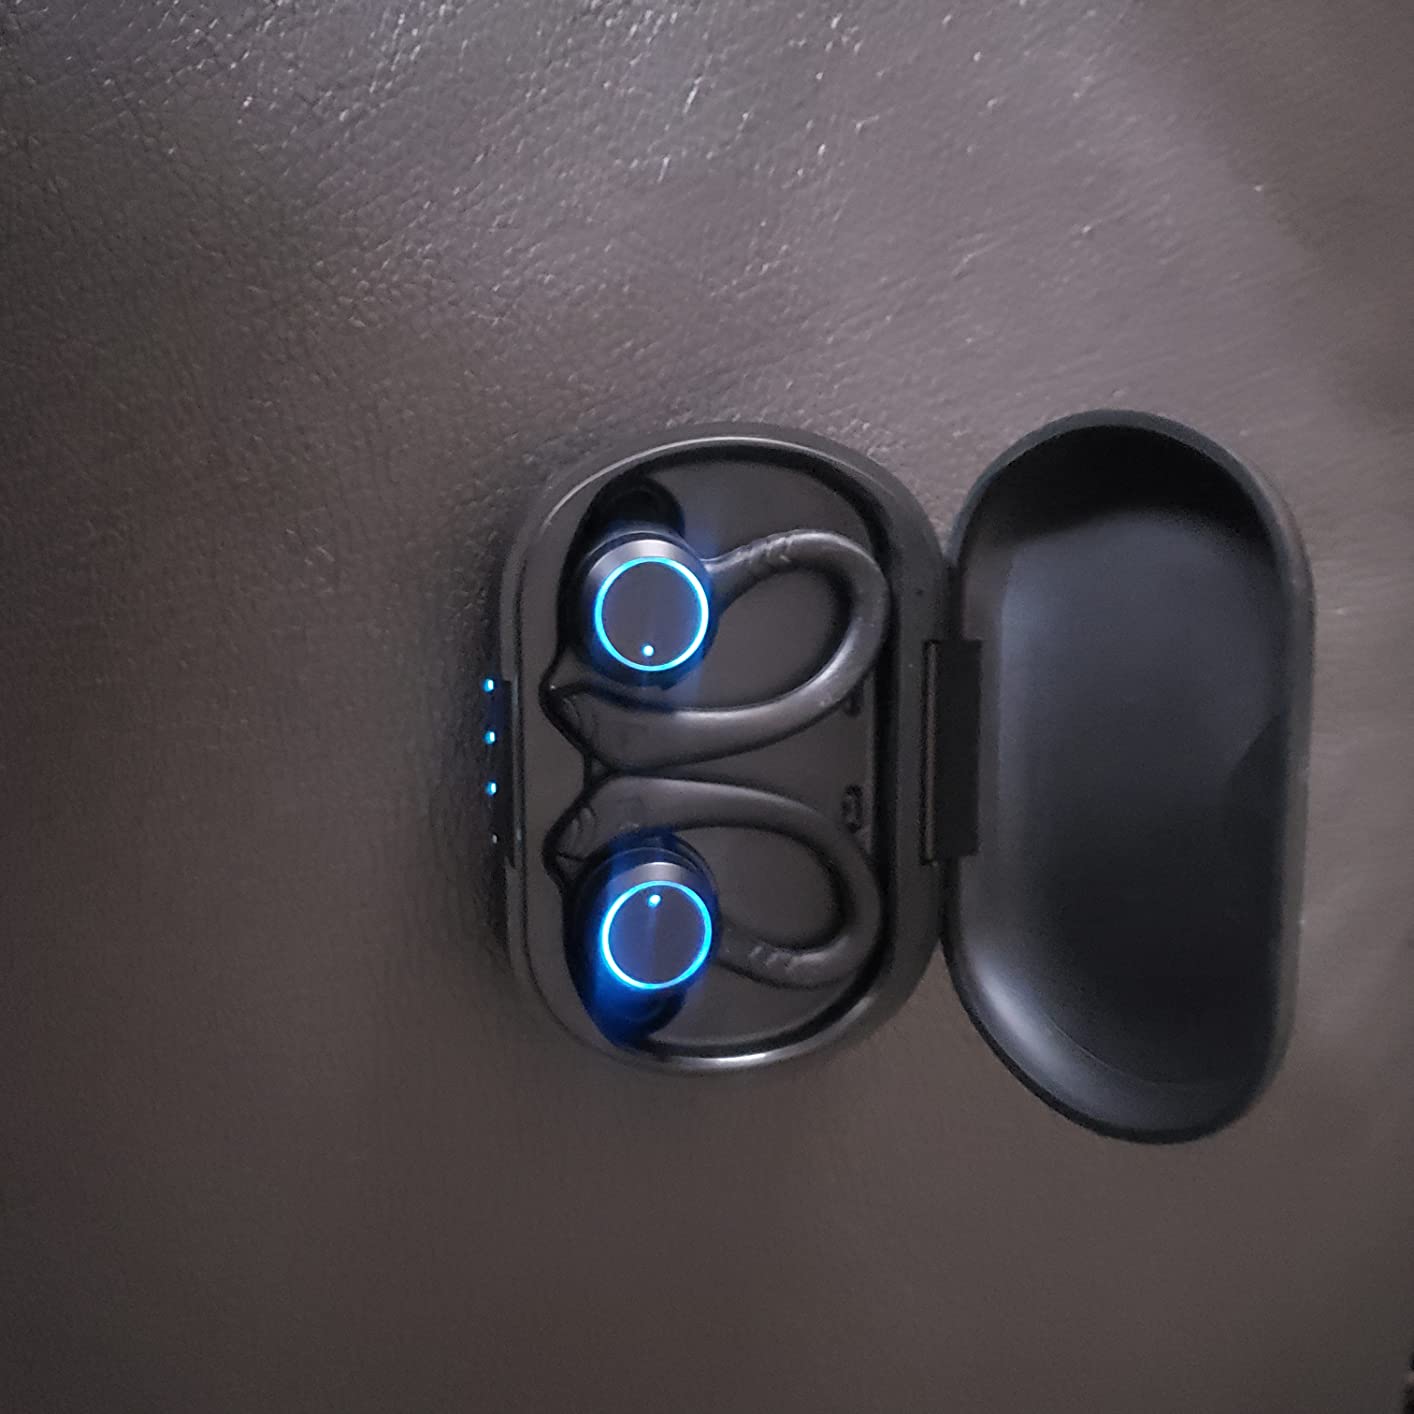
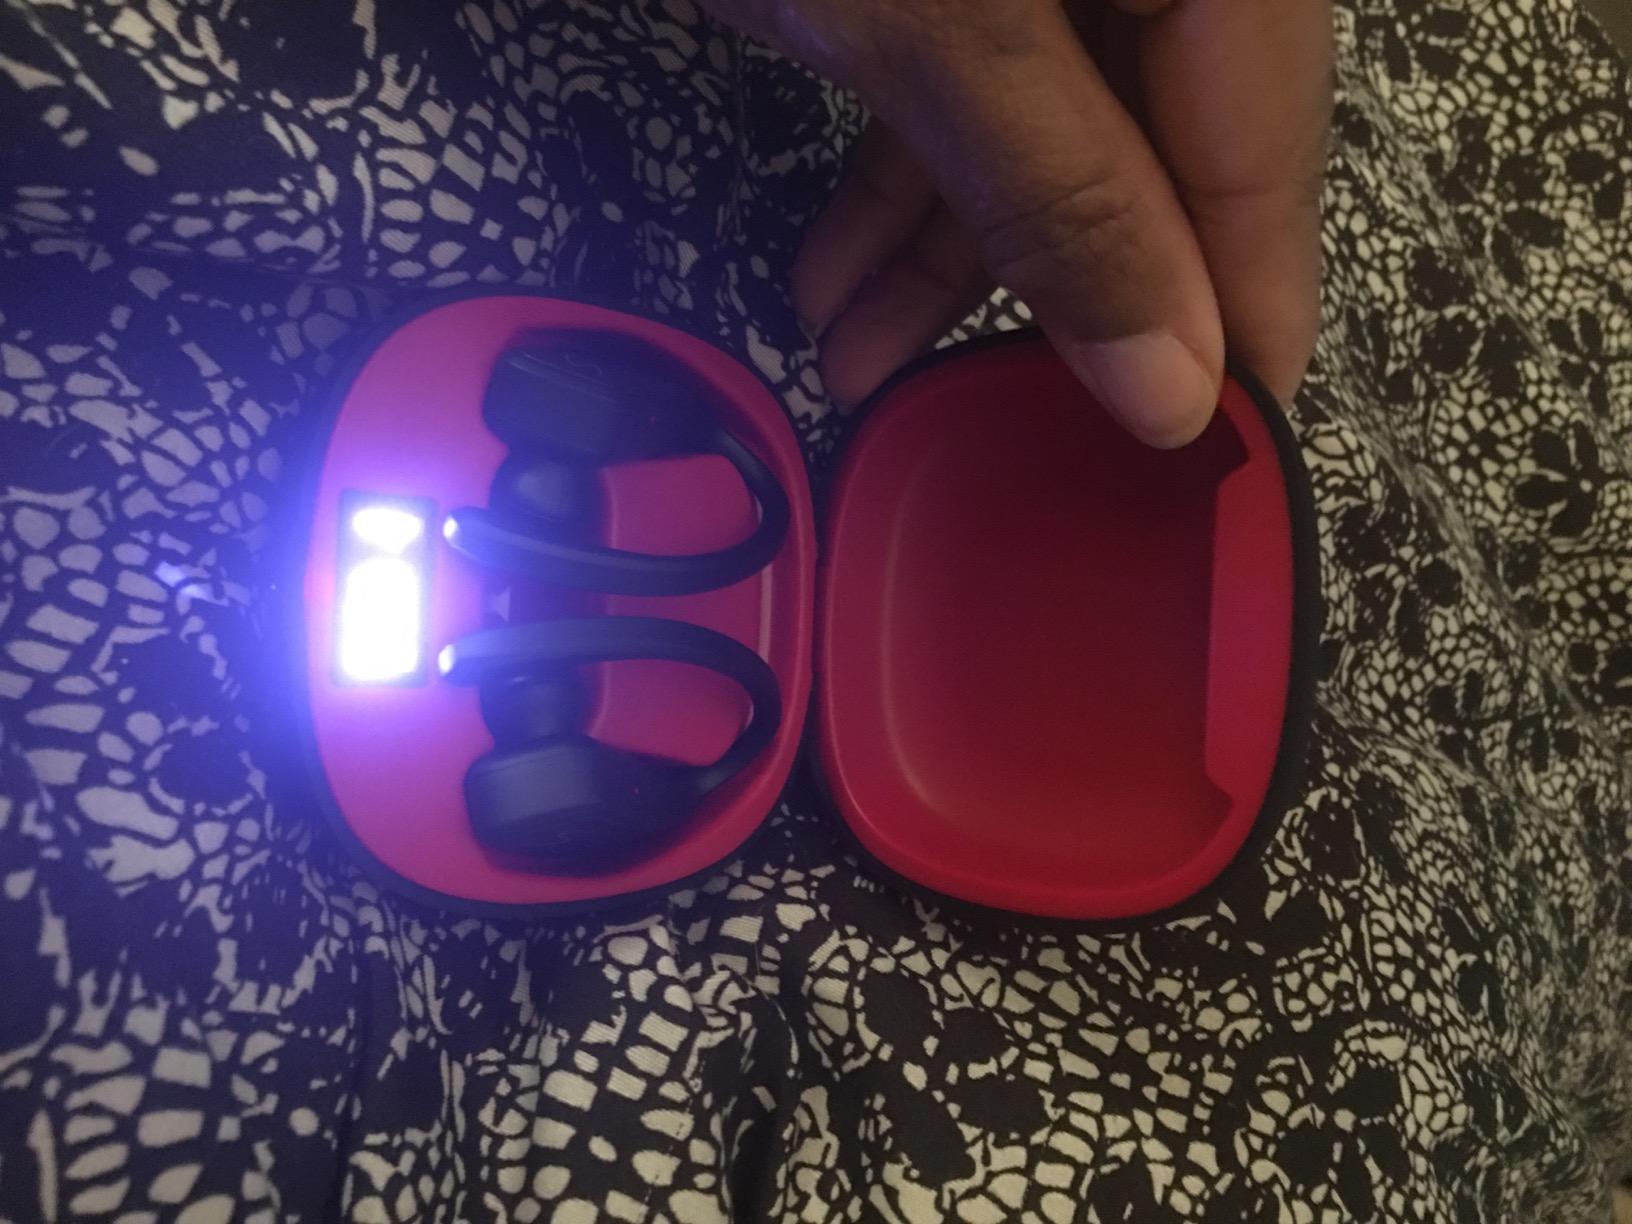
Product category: earbuds
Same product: no